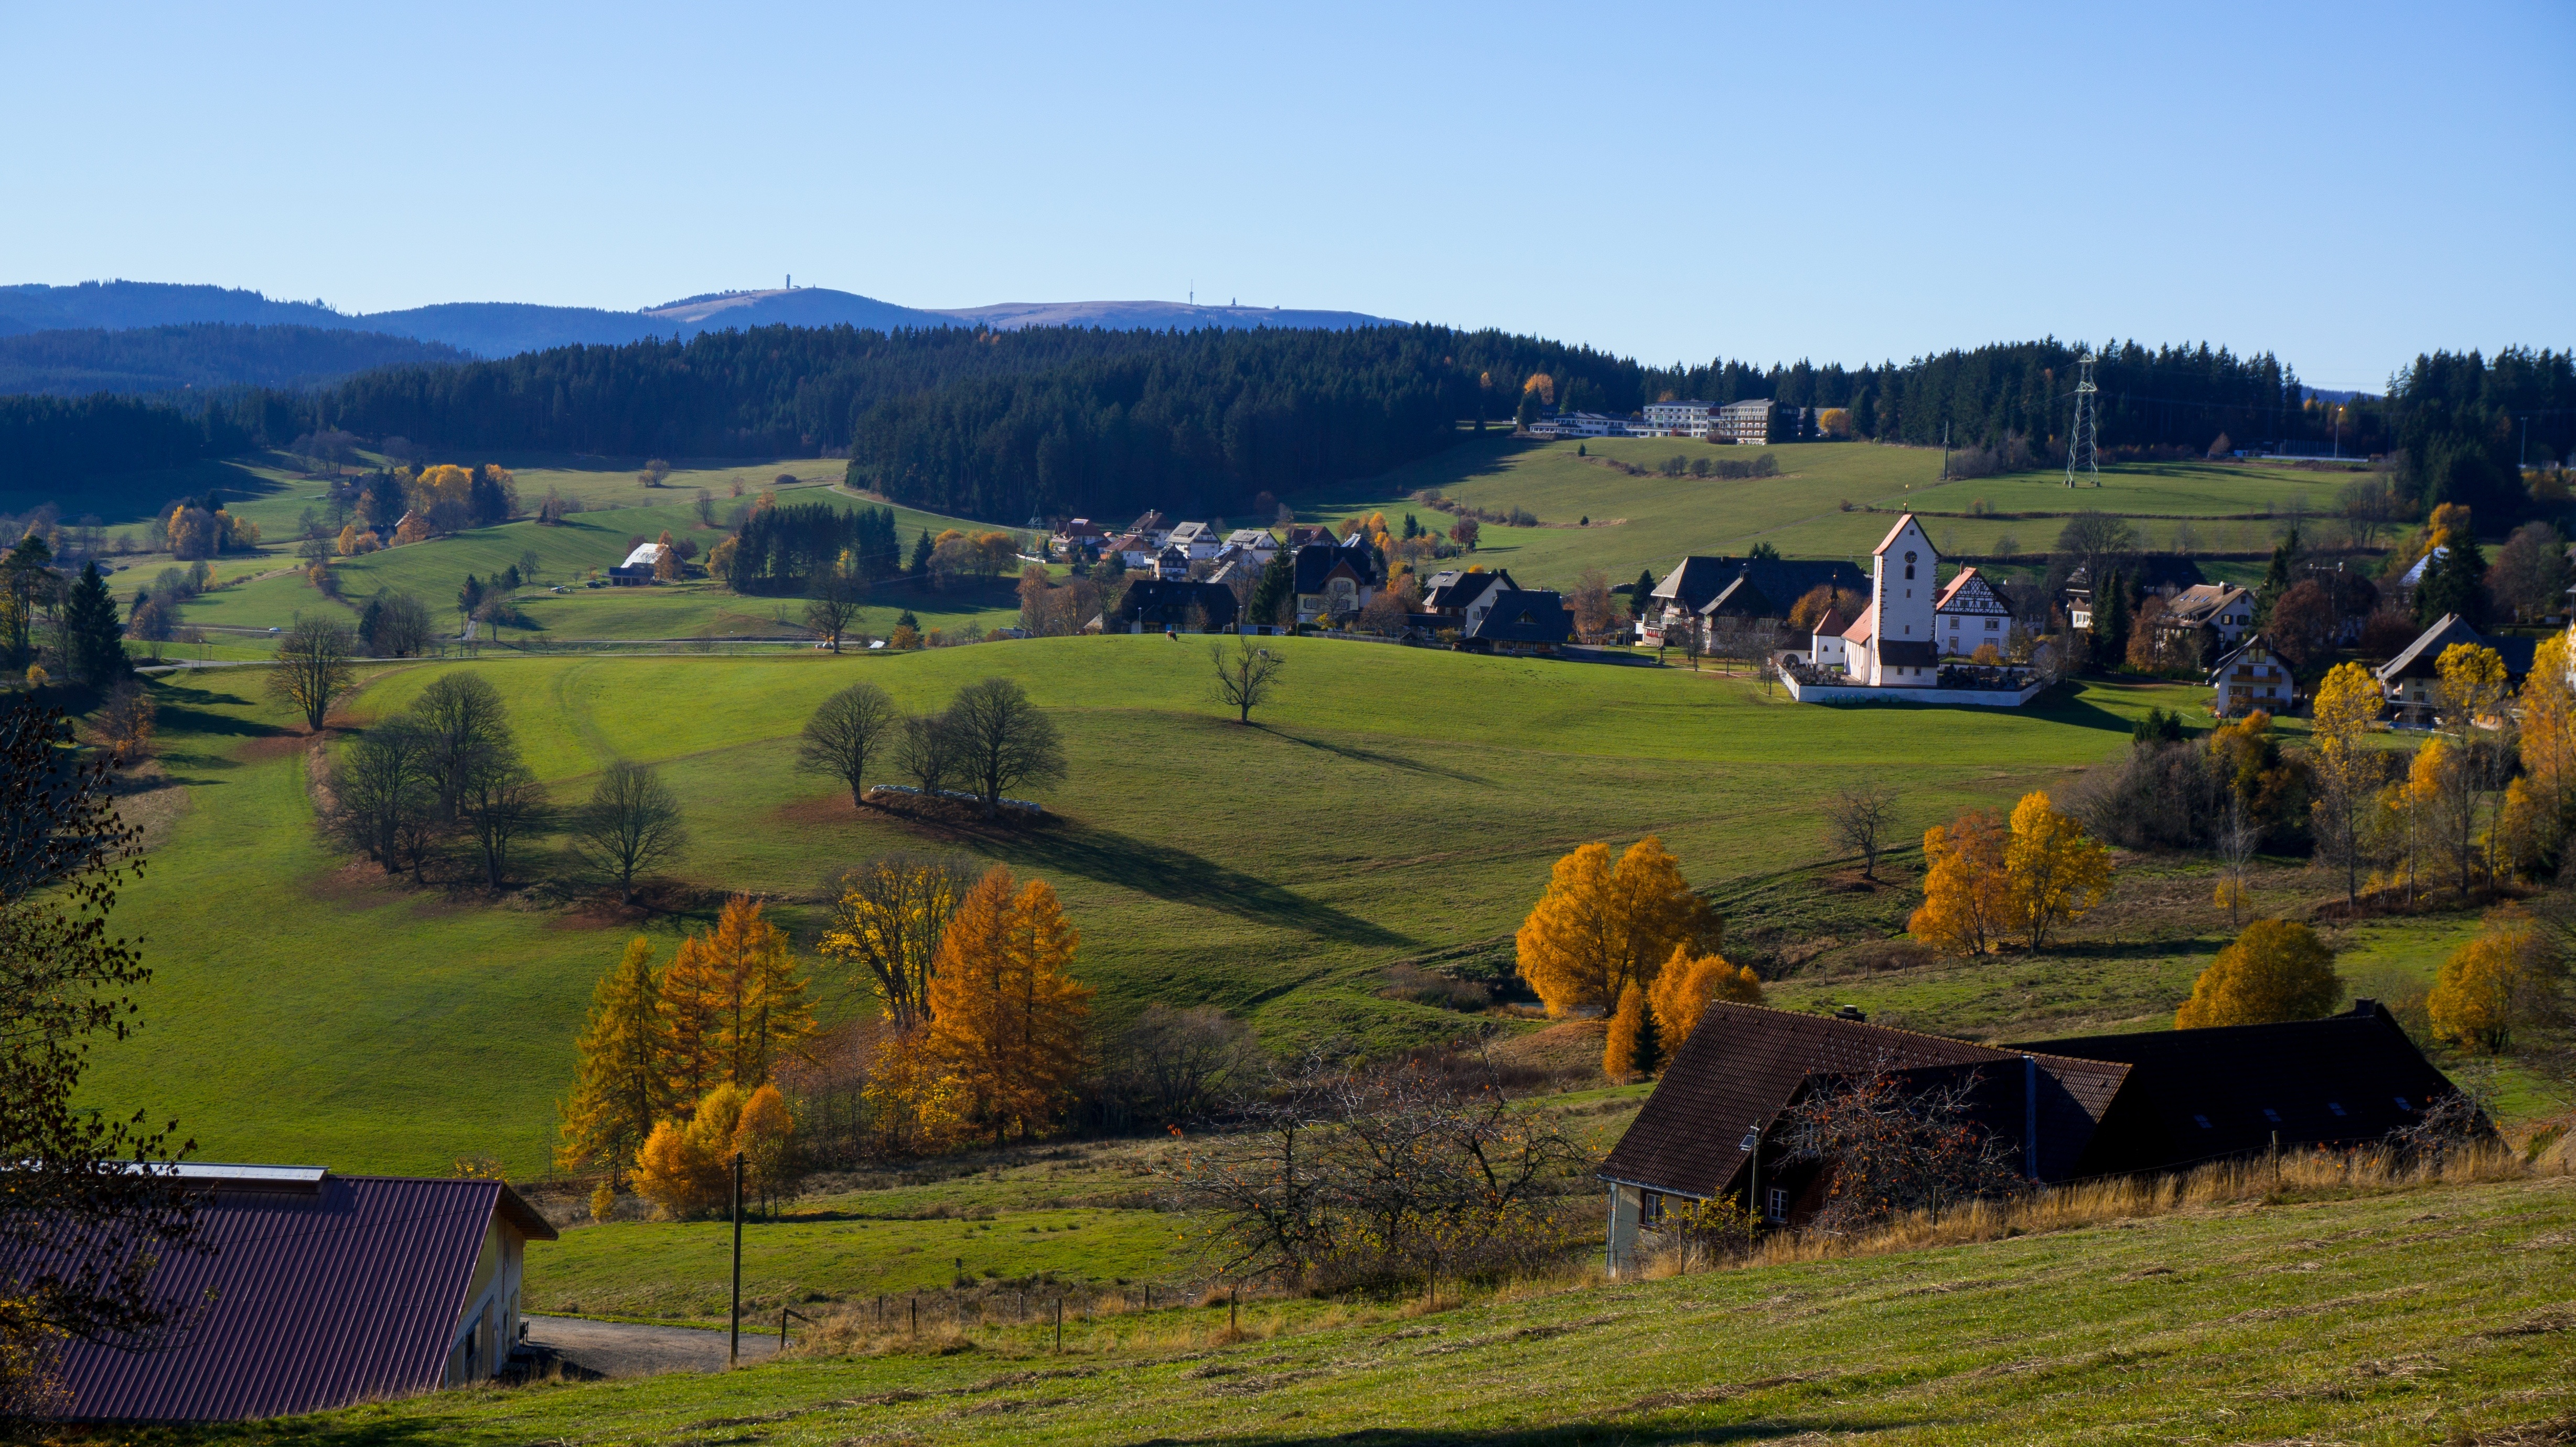
landscape, tree, grass, horizon, mountain, structure, sky, field, farm, lawn, meadow, hill, view, valley, mountain range, village, tower, pasture, autumn, blue, agriculture, plain, golf course, golf club, grassland, plateau, feldberg, estate, fall foliage, firs, black forest, rural area, reported, box hill tower, saig, saiger height, mountainous landforms, sport venue